Competition law

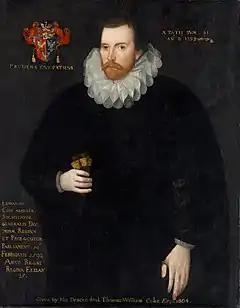
Judge Coke in the 17th century thought that general restraints on trade were unreasonable.

The English common law of restraint of trade is the direct predecessor to modern competition law later developed in the US. It is based on the prohibition of agreements that ran counter to public policy, unless the reasonableness of an agreement could be shown. It effectively prohibited agreements designed to restrain another's trade. The 1414 "Dyer's" is the first known restrictive trade agreement to be examined under English common law. A dyer had given a bond not to exercise his trade in the same town as the plaintiff for six months but the plaintiff had promised nothing in return. On hearing the plaintiff's attempt to enforce this restraint, Hull J exclaimed, "per Dieu, if the plaintiff were here, he should go to prison until he had paid a fine to the King". The court denied the collection of a bond for the dyer's breach of agreement because the agreement was held to be a restriction on trade. English courts subsequently decided a range of cases which gradually developed competition related case law, which eventually were transformed into statute law.